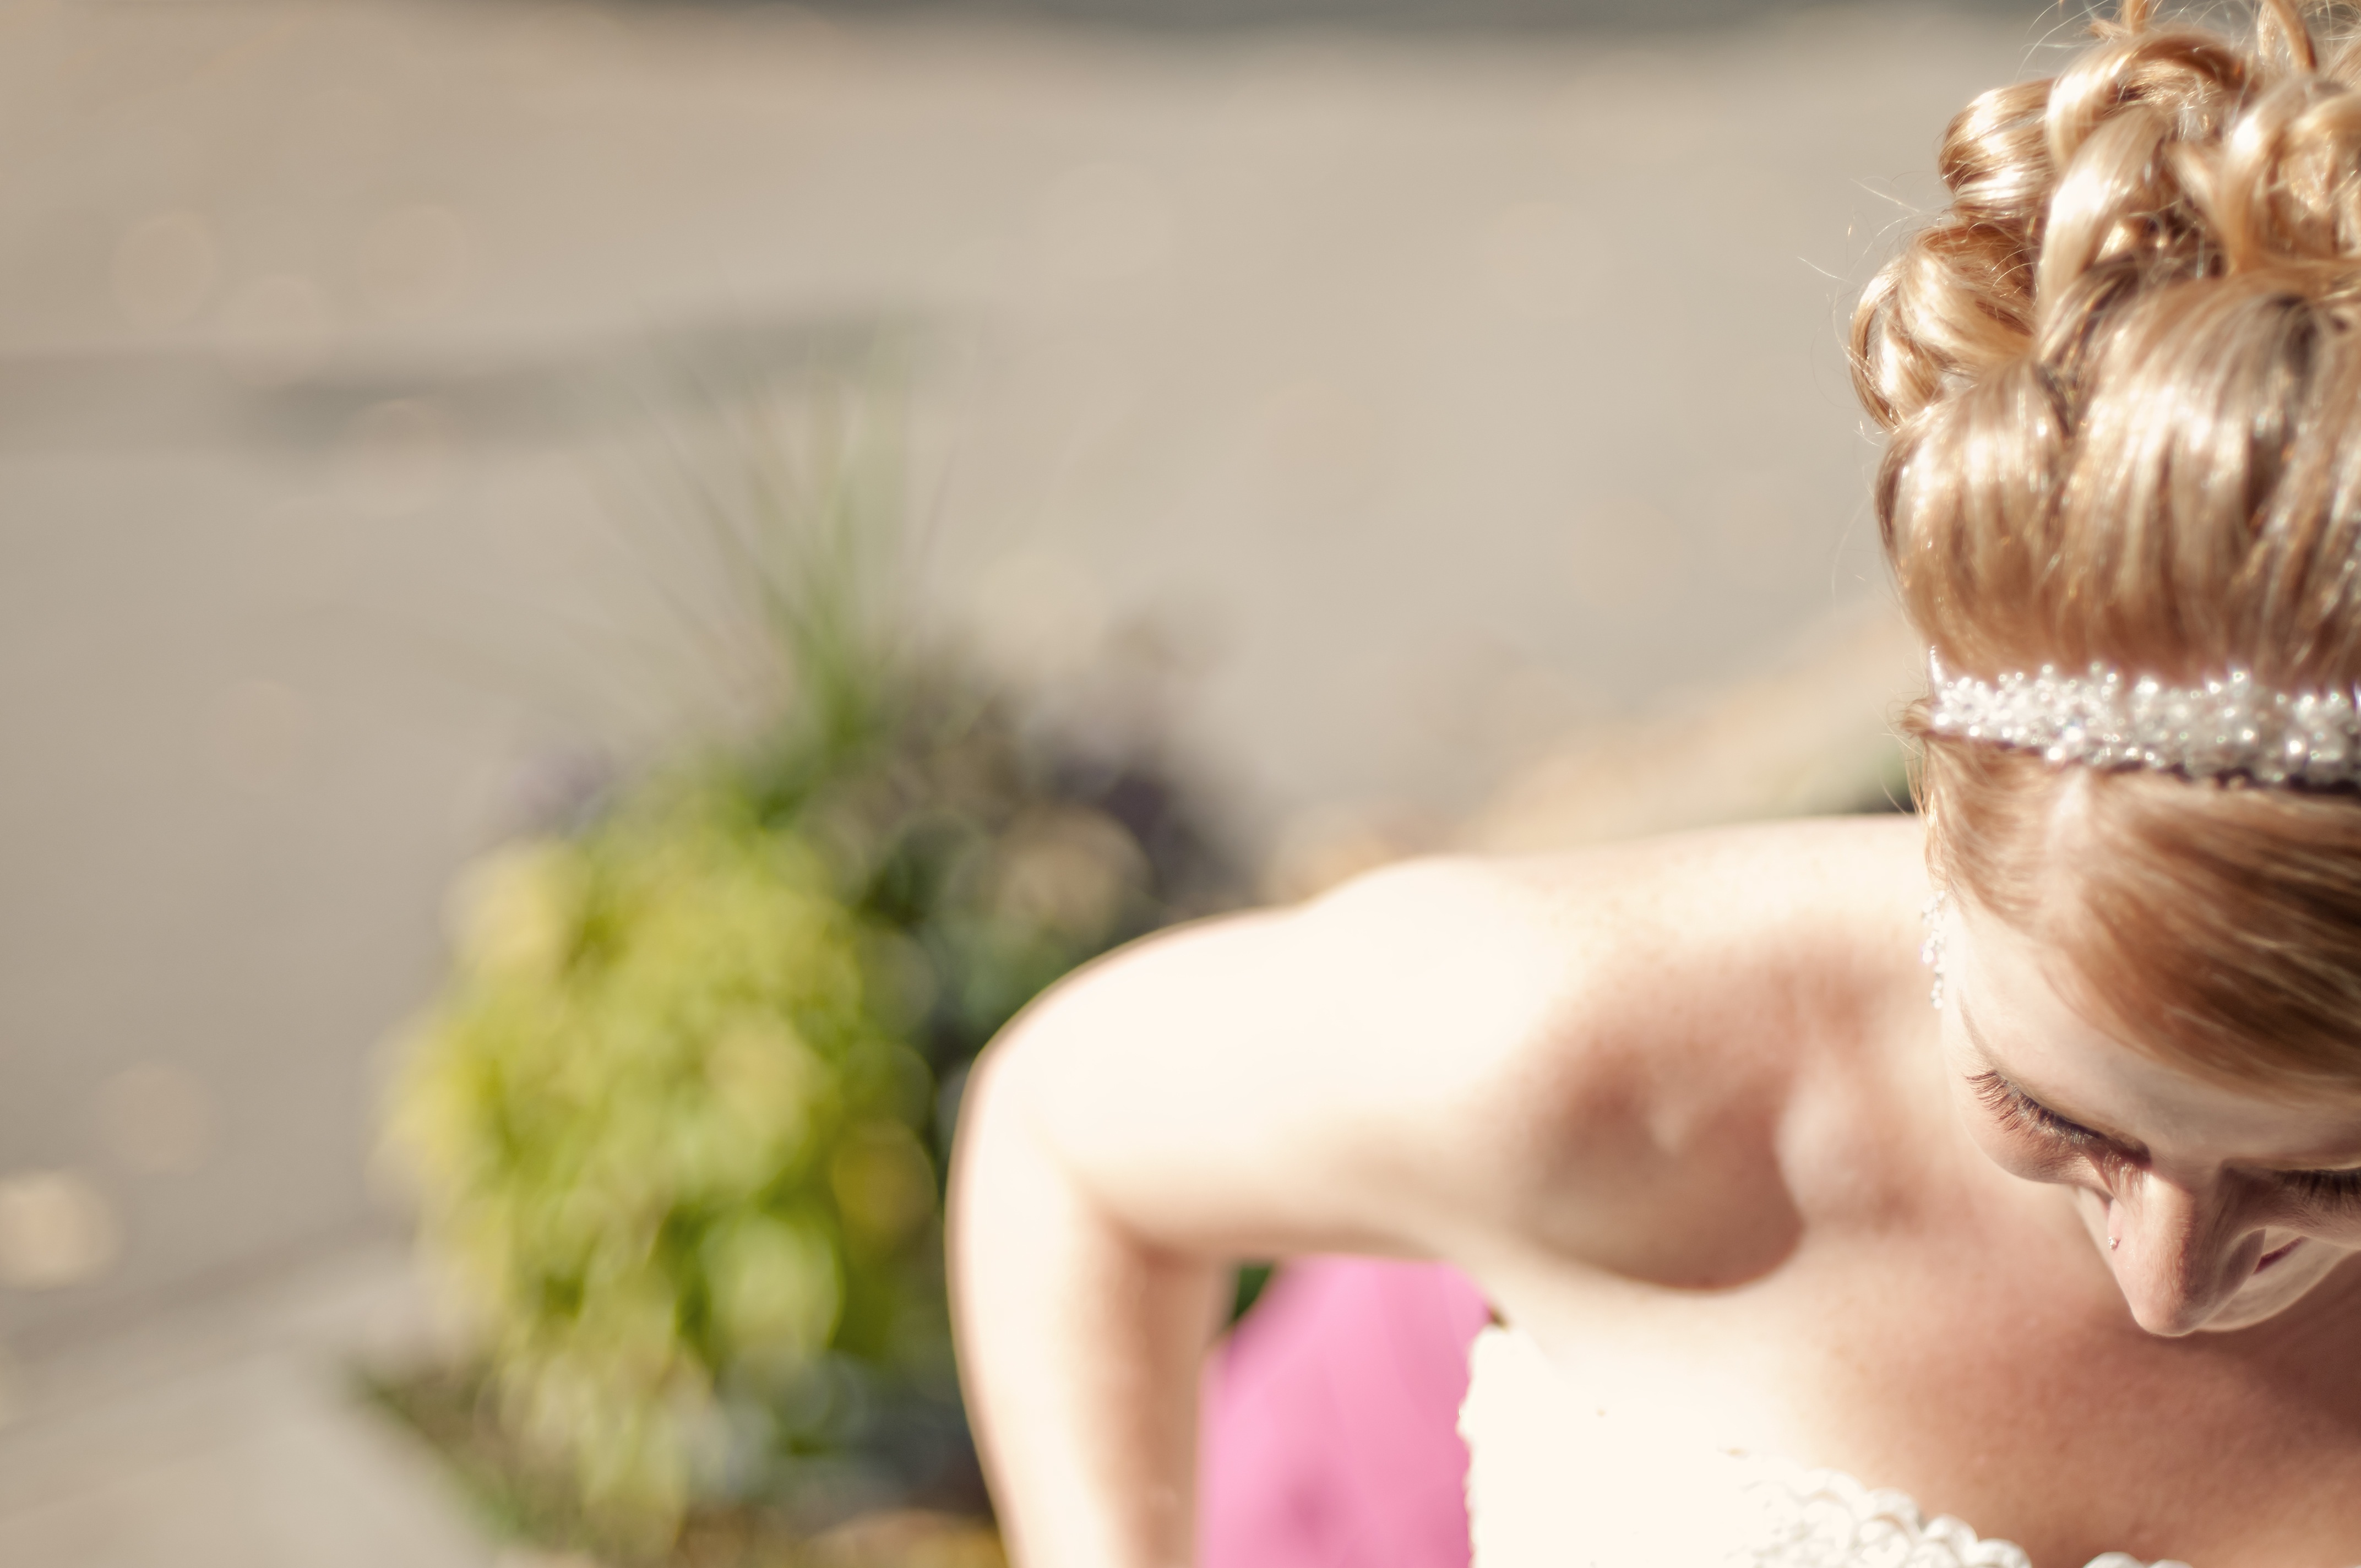
woman, hair, white, photography, flower, female, portrait, young, fashion, wedding, wedding dress, bride, marriage, hairstyle, smiling, ceremony, dress, happiness, photograph, beauty, style, gown, excited, portrait photography